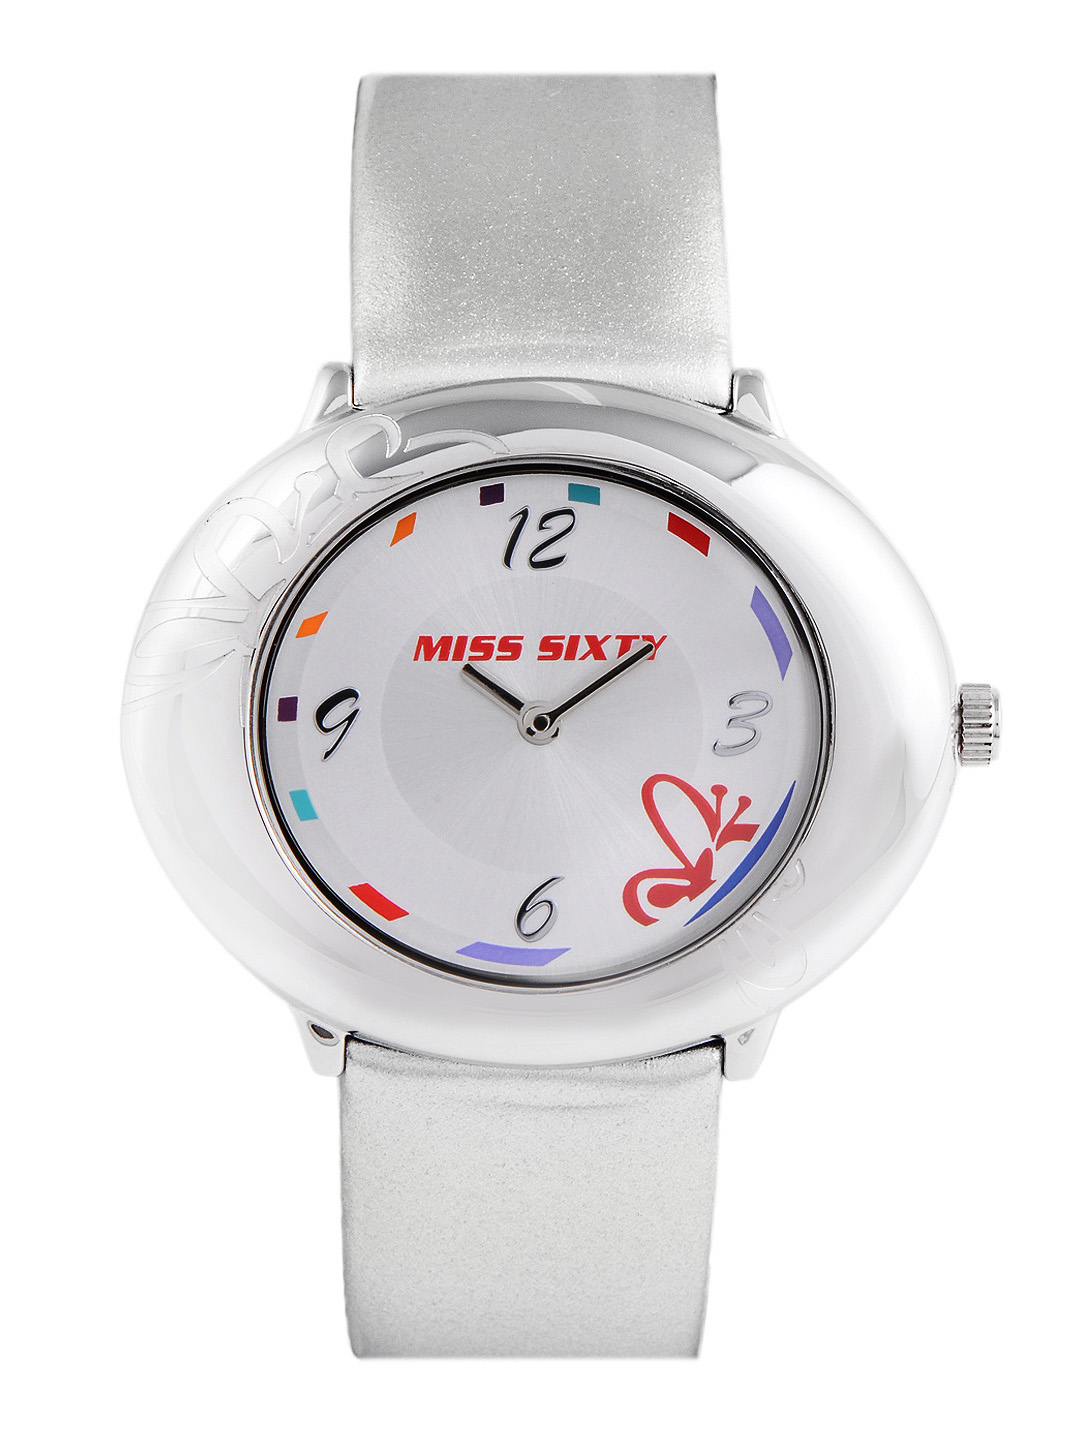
Miss Sixty Silver Watch
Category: Accessories / Watches / Watches
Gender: Women
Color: Silver
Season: Winter 2016
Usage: Casual